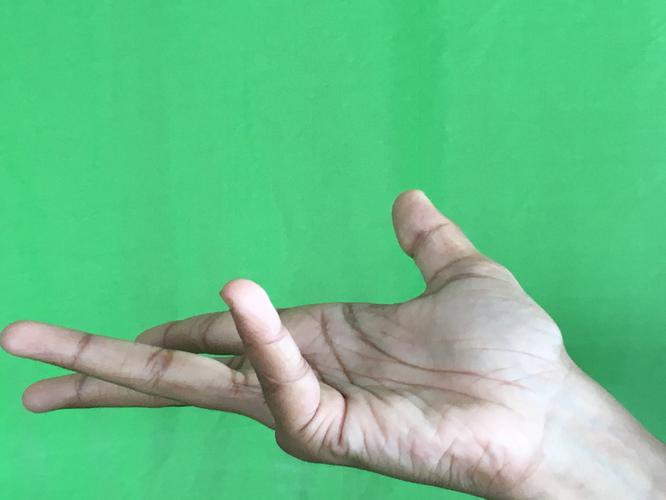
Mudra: Alapadmam
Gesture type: single_hand